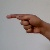
The image shows a hand gesture representing the letter 'G' in Indian Sign Language.